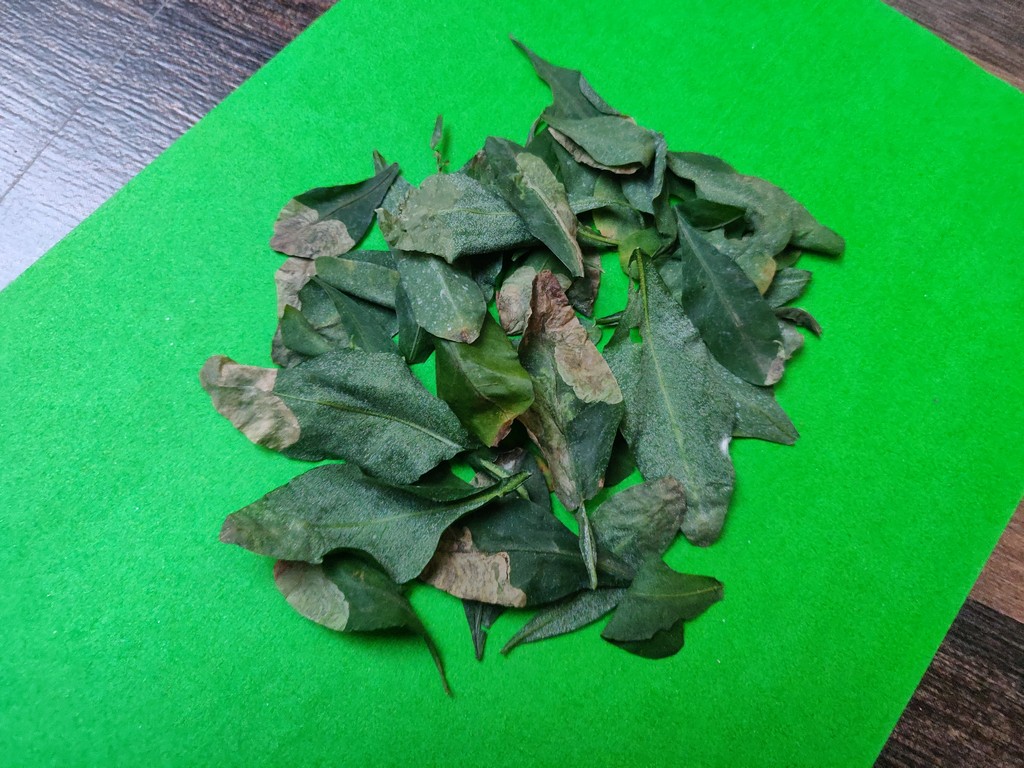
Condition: Unhealthy
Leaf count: multiple
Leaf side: unknown